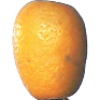
Label: Kumquats 1